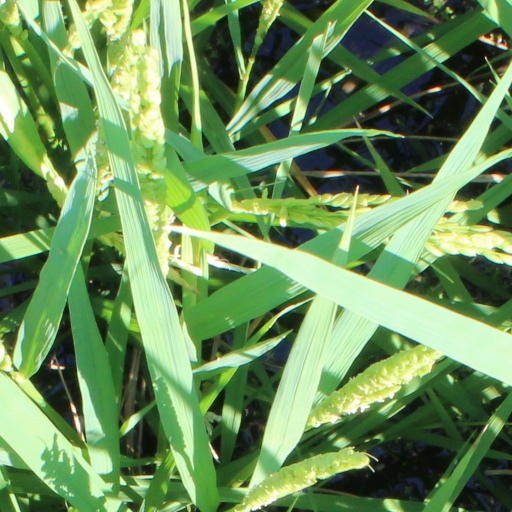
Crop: rice